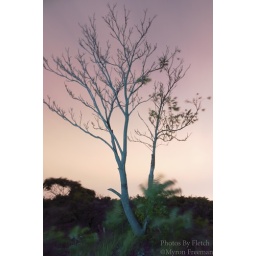
Night Photography Campout on Lovells Island in Boston Harbor. A lone tree against a colorful sky.